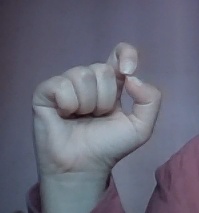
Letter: fa